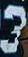
Number: 3